The Lizzie McGuire Movie

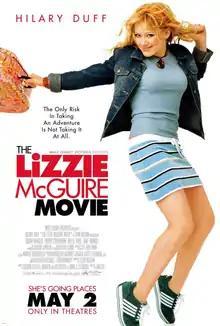
Theatrical release poster

The Lizzie McGuire Movie is a 2003 American teen comedy film directed by Jim Fall. The film serves as the finale of the Disney Channel television series "Lizzie McGuire" and was the first theatrical film based on a Disney Channel series. The film stars Hilary Duff, Adam Lamberg, Robert Carradine, Hallie Todd and Jake Thomas, and the story follows Lizzie and her classmates on a graduation trip to Rome, where she gets mistaken for an Italian pop star and embarks on an unexpected adventure. It was released on May 2, 2003, by Buena Vista Pictures, peaking at number two at the domestic box office behind "X2". It received mixed reviews from critics but gained a strong cult following in later years. The events of the film take place after the second and final season of "Lizzie McGuire".